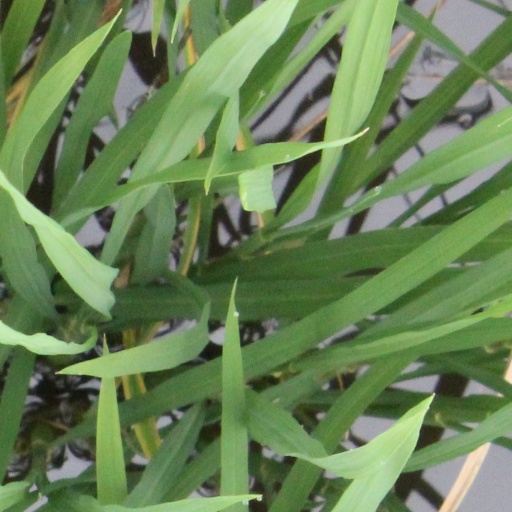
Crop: rice